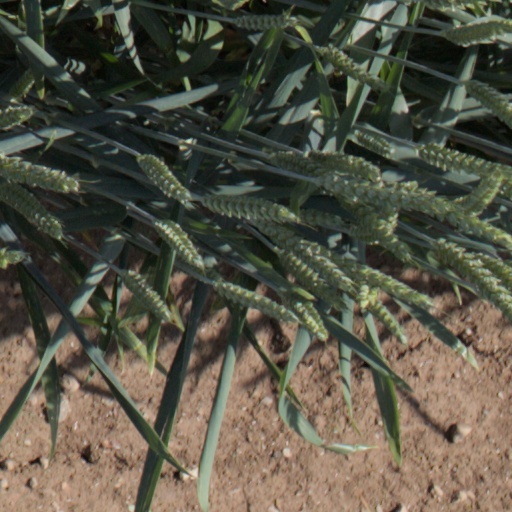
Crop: wheat